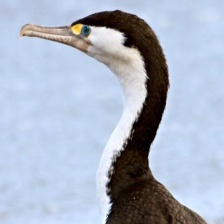
Species: IMPERIAL SHAQ
Scientific name: LEUCOCARBO ATRICEPS